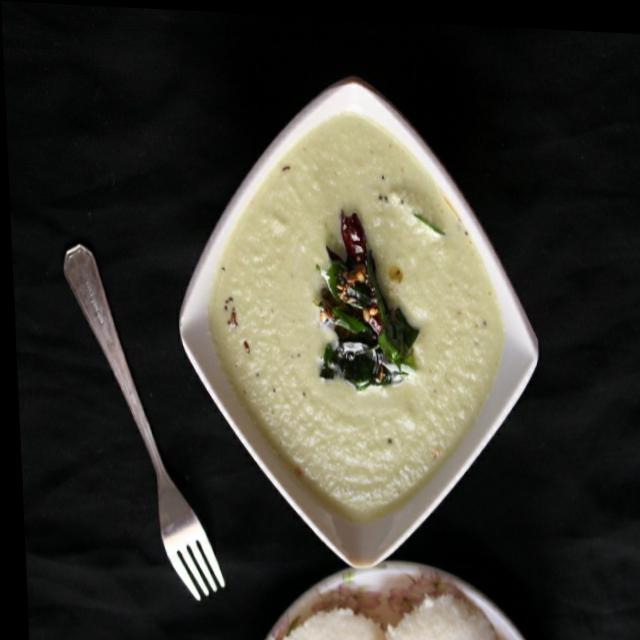
Dish: coconut_chutney